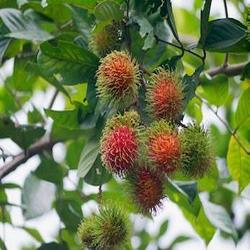
Label: Rambutan